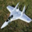
Label: airplane